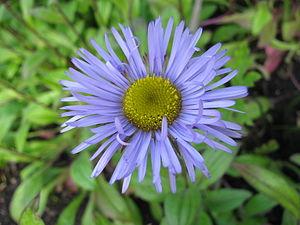
Capitule de vergerette de l’Himalaya. Royal Botanic Garden Edinburgh: Accession number 1979.0122 A